British Raj

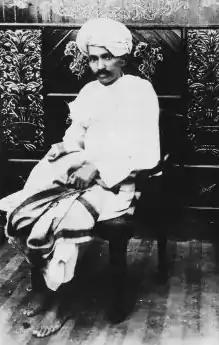
Gandhi at the time of the Kheda Satyagraha, 1918

The year 1915 also saw the return of Mohandas Karamchand Gandhi to India. Already known in India as a result of his civil liberties protests on behalf of the Indians in South Africa, Gandhi followed the advice of his mentor Gopal Krishna Gokhale and chose not to make any public pronouncements during the first year of his return, but instead spent the year travelling, observing the country at first hand, and writing. Earlier, during his South Africa sojourn, Gandhi, a lawyer by profession, had represented an Indian community, which, although small, was sufficiently diverse to be a microcosm of India itself. In tackling the challenge of holding this community together and simultaneously confronting the colonial authority, he had created a technique of non-violent resistance, which he labelled "Satyagraha" (or Striving for Truth). For Gandhi, "Satyagraha" was different from "passive resistance", by then a familiar technique of social protest, which he regarded as a practical strategy adopted by the weak in the face of superior force; "Satyagraha", on the other hand, was for him the "last resort of those strong enough in their commitment to truth to undergo suffering in its cause". Ahimsa or "non-violence", which formed the underpinning of "Satyagraha", came to represent the twin pillar, with Truth, of Gandhi's unorthodox religious outlook on life. During the years 1907–1914, Gandhi tested the technique of "Satyagraha" in a number of protests on behalf of the Indian community in South Africa against the unjust racial laws.